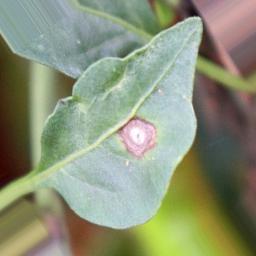
Label: cercospora